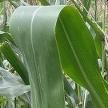
Crop: Maize
Condition: healthy-leaf